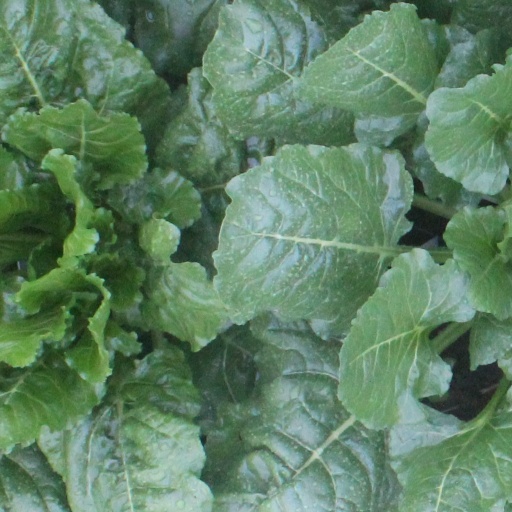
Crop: sugar beet